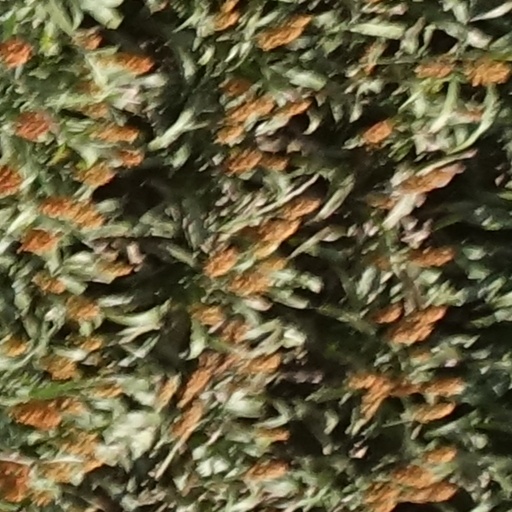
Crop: sorghum